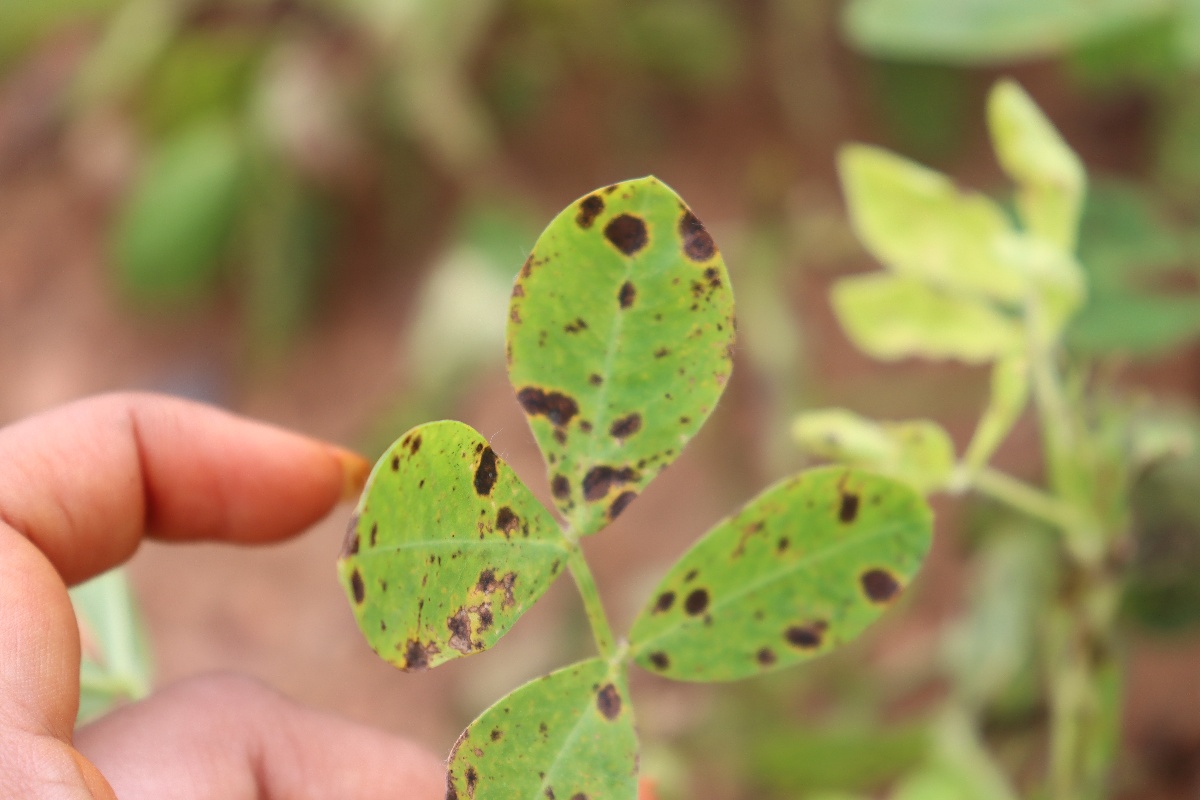
Label: late leaf spot